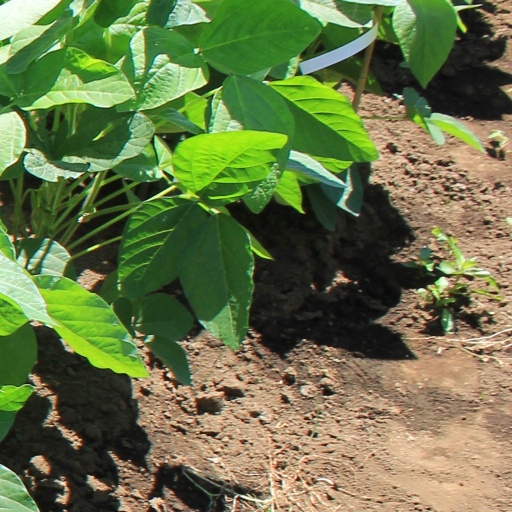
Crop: soybean